Supreme (character)

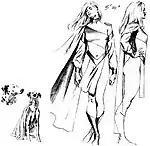
Suprema and Radar, by Alex Ross

During World War II, Charles Flanders discovers he can tap into Supreme's power and become the first Kid Supreme. The second Kid Supreme, Danny Fuller, receives superpowers during a fight between Supreme and Union. Alan Moore's Kid Supreme, a younger version of Supreme, is an homage to Superboy.